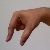
The image shows a hand gesture representing the letter 'Q' in Indian Sign Language.